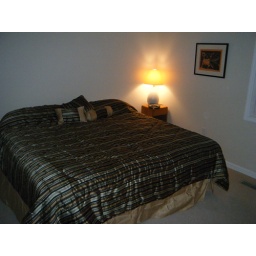
King bed in master bedroom